Russell Hopton

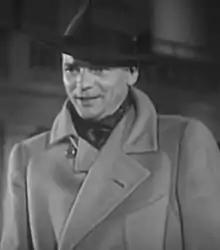
Hopton in "One Year Later" (1933)

Hopton was born in New York City, New York. He appeared in 110 films between 1926 and 1945, often playing streetwise characters from the city. Hopton directed the films "Song of the Trail" (1936) and "Black Gold" (1936). He died of an overdose of sleeping pills in North Hollywood, California. He is buried at Holy Cross Cemetery in Culver City.